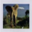
Label: elephant